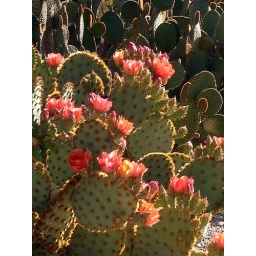
red cups in the desert